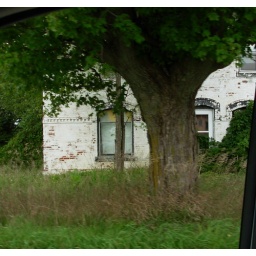
An abandoned house along road taken while stuck in Labor Day weekend traffic!